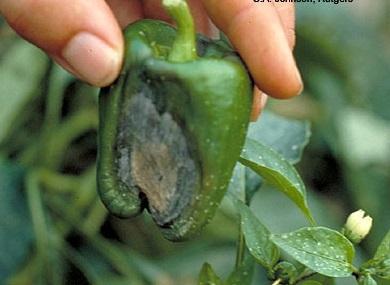
Plant: Bell pepper
Disease: bell pepper blossom end rot